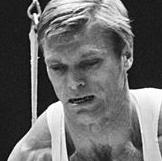
Age: 33